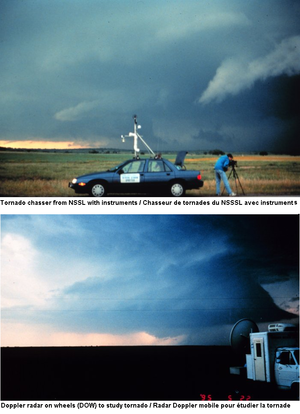
Assemblage de deux photos montrant le personnel et les instruments du National Severe Storm Laboratory (NSSL) in Norman, Okalhoma dans le cadre du project VORTEX 1994-95. La tornade du haut s'est produite à Graham, Texas et la second à Shamrock, Texas.
L'activité du chasseur d'orages consiste à traquer un orage générant des tornades ou pas, dans le but de le photographier et de l'observer. Cette traque – qui a de plus en plus d'adeptes dans le monde – a permis à des chercheurs bien équipés de mieux connaître ces phénomènes météorologiques. Cependant, la plupart des chasseurs d'orages le font seulement pour assister aux phénomènes violents associés au cumulonimbus : foudre, grêle, rafale descendante et tornade.
Une tornade est un tourbillon de vents extrêmement violents, prenant naissance à la base d'un nuage d'orage lorsque les conditions de cisaillement des vents sont favorables dans la basse atmosphère. De très faibles tornades peuvent également se développer sous des nuages d'averses.